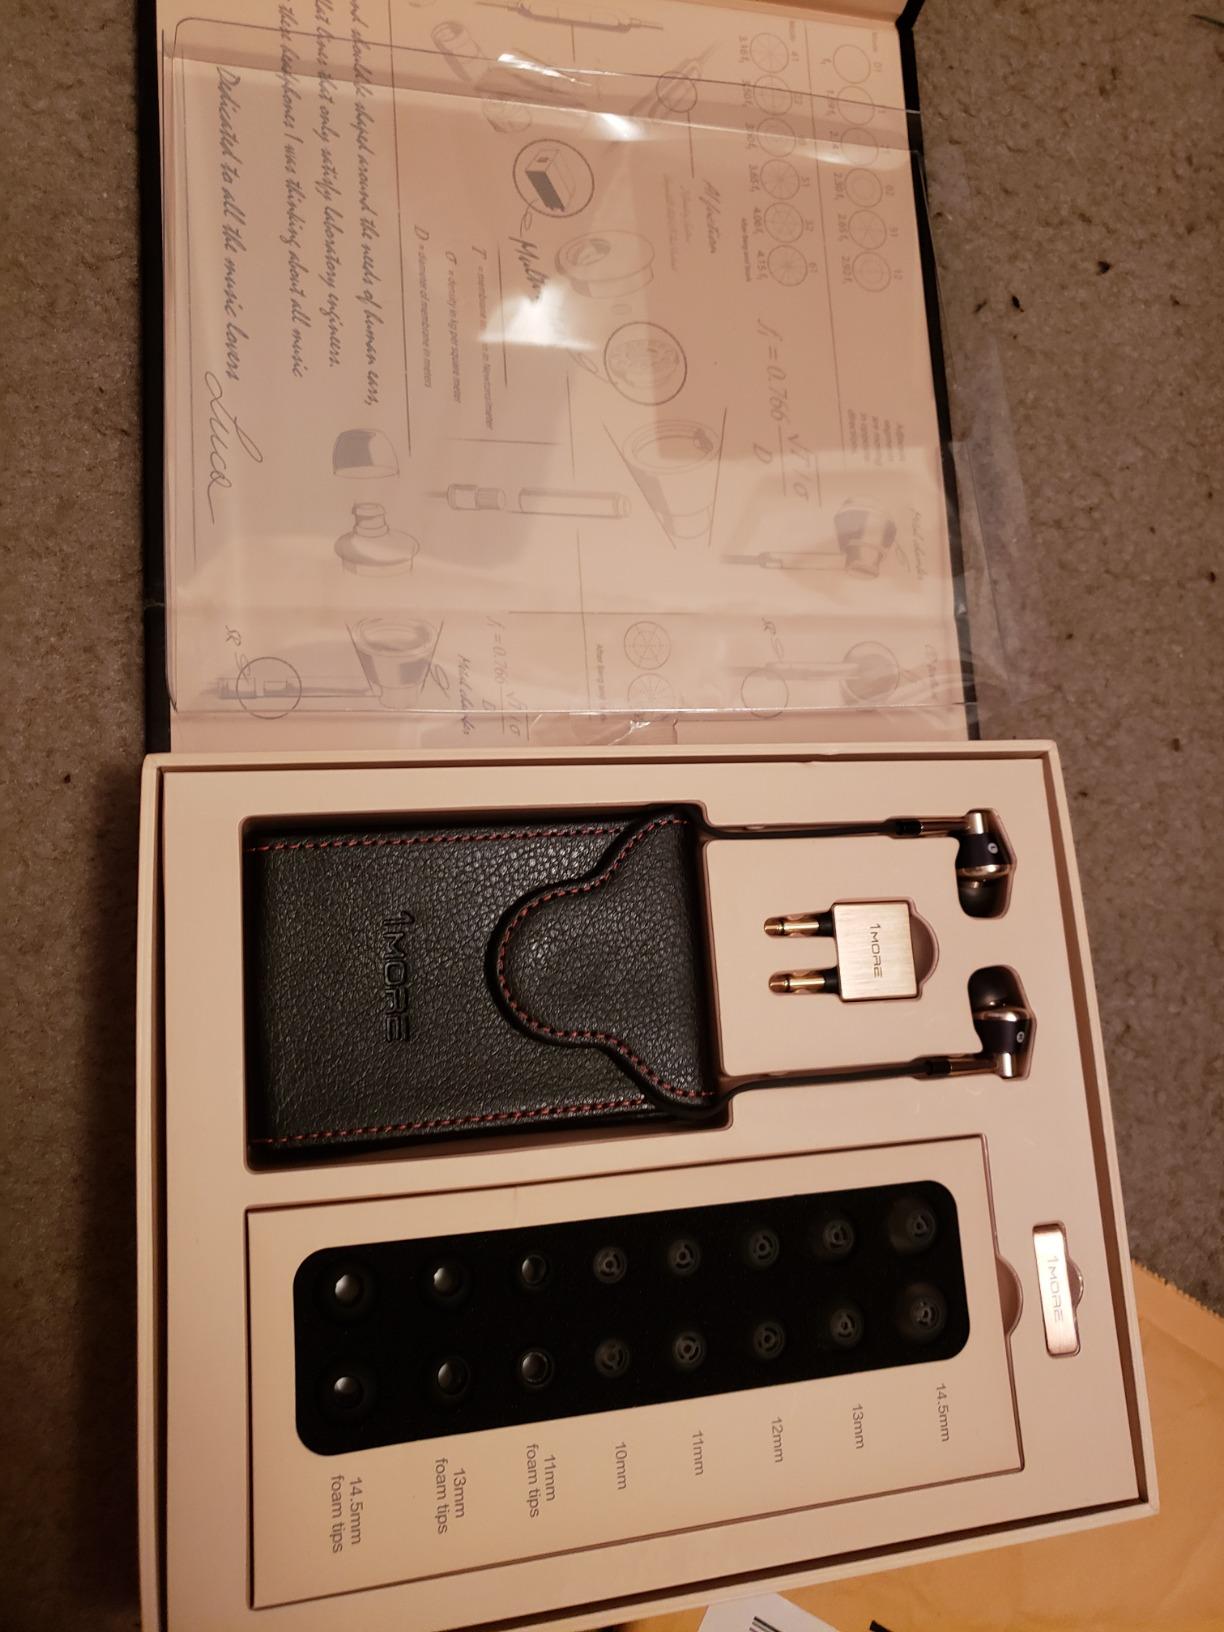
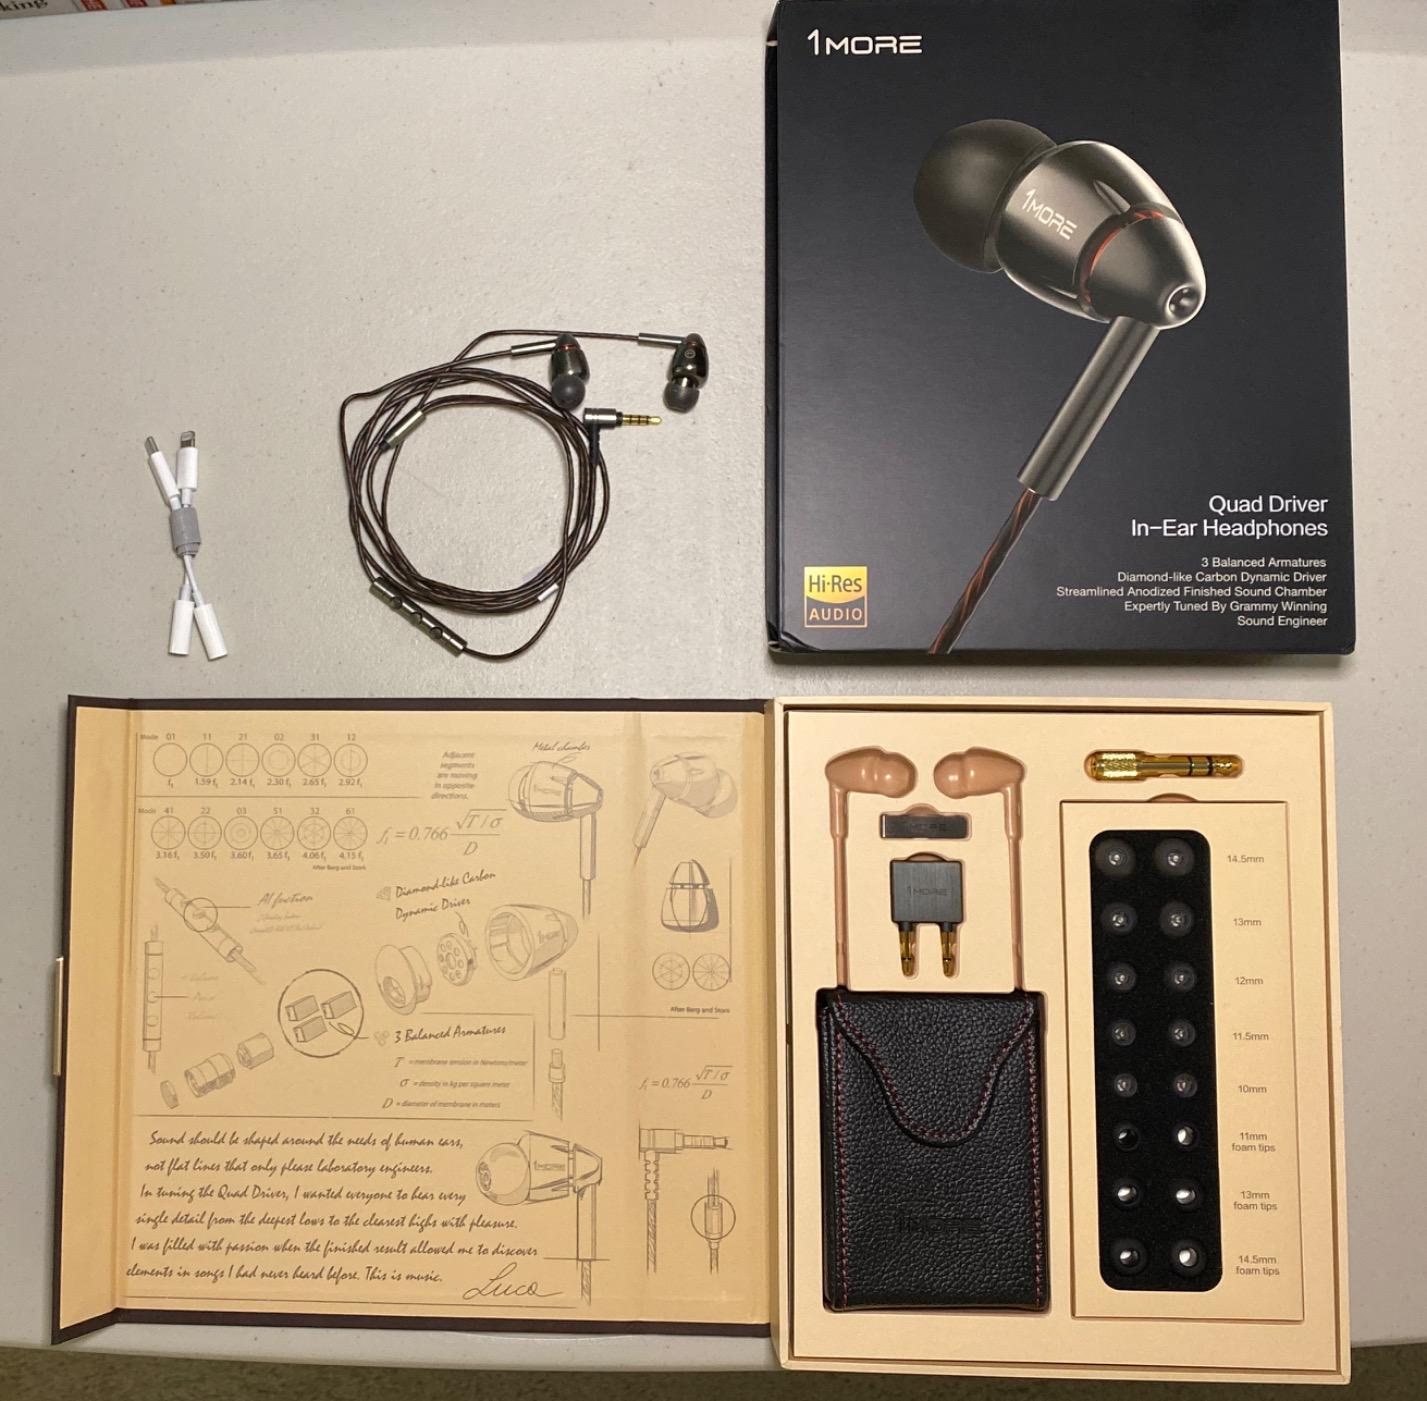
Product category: headphones
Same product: no